James A. Garfield

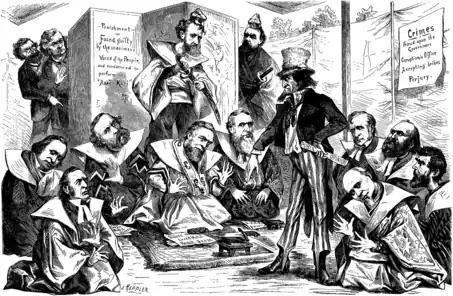
Editorial cartoon: Uncle Sam directs U.S. Senators and Representatives implicated in the Crédit Mobilier scheme to commit Hara-Kiri.

Throughout his political career, Garfield favored the gold standard and decried attempts to increase the money supply through the issuance of paper money not backed by gold, and later, through the free and unlimited coinage of silver. In 1865, he was put on the House Ways and Means Committee, a long-awaited opportunity to focus on financial and economic issues. He reprised his opposition to the greenback, saying, "Any party which commits itself to paper money will go down amid the general disaster, covered with the curses of a ruined people." In 1868 Garfield gave a two-hour speech on currency in the House, which was widely applauded as his best oratory to that point; in it, he advocated a gradual resumption of specie payments, that is, the government paying out silver and gold, rather than paper money that could not be redeemed.